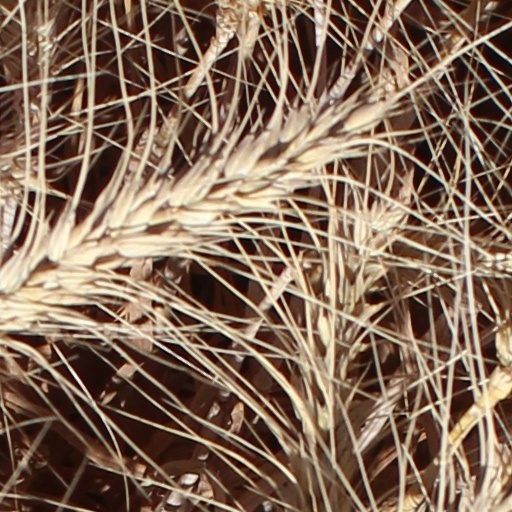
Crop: wheat